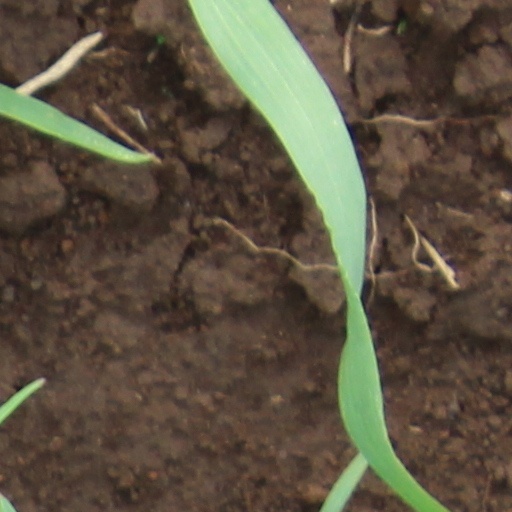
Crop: wheat